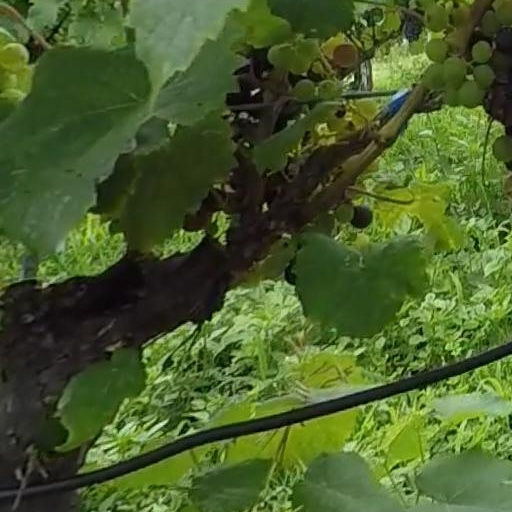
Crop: grape